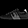
Label: Sneaker